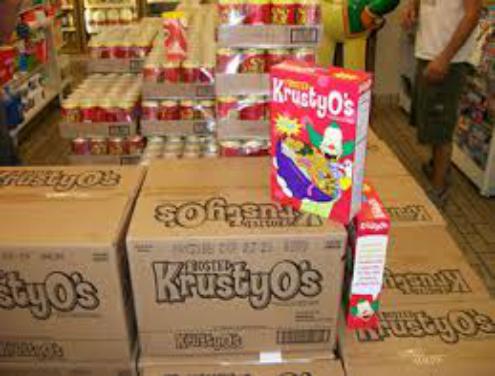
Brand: Krusty-O's
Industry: Leisure